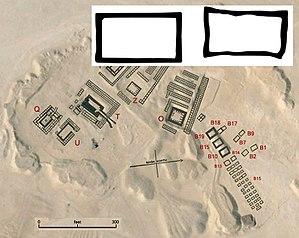
Ka ou Sékhen est le nom d'un des rois mythiques de la dynastie 0.